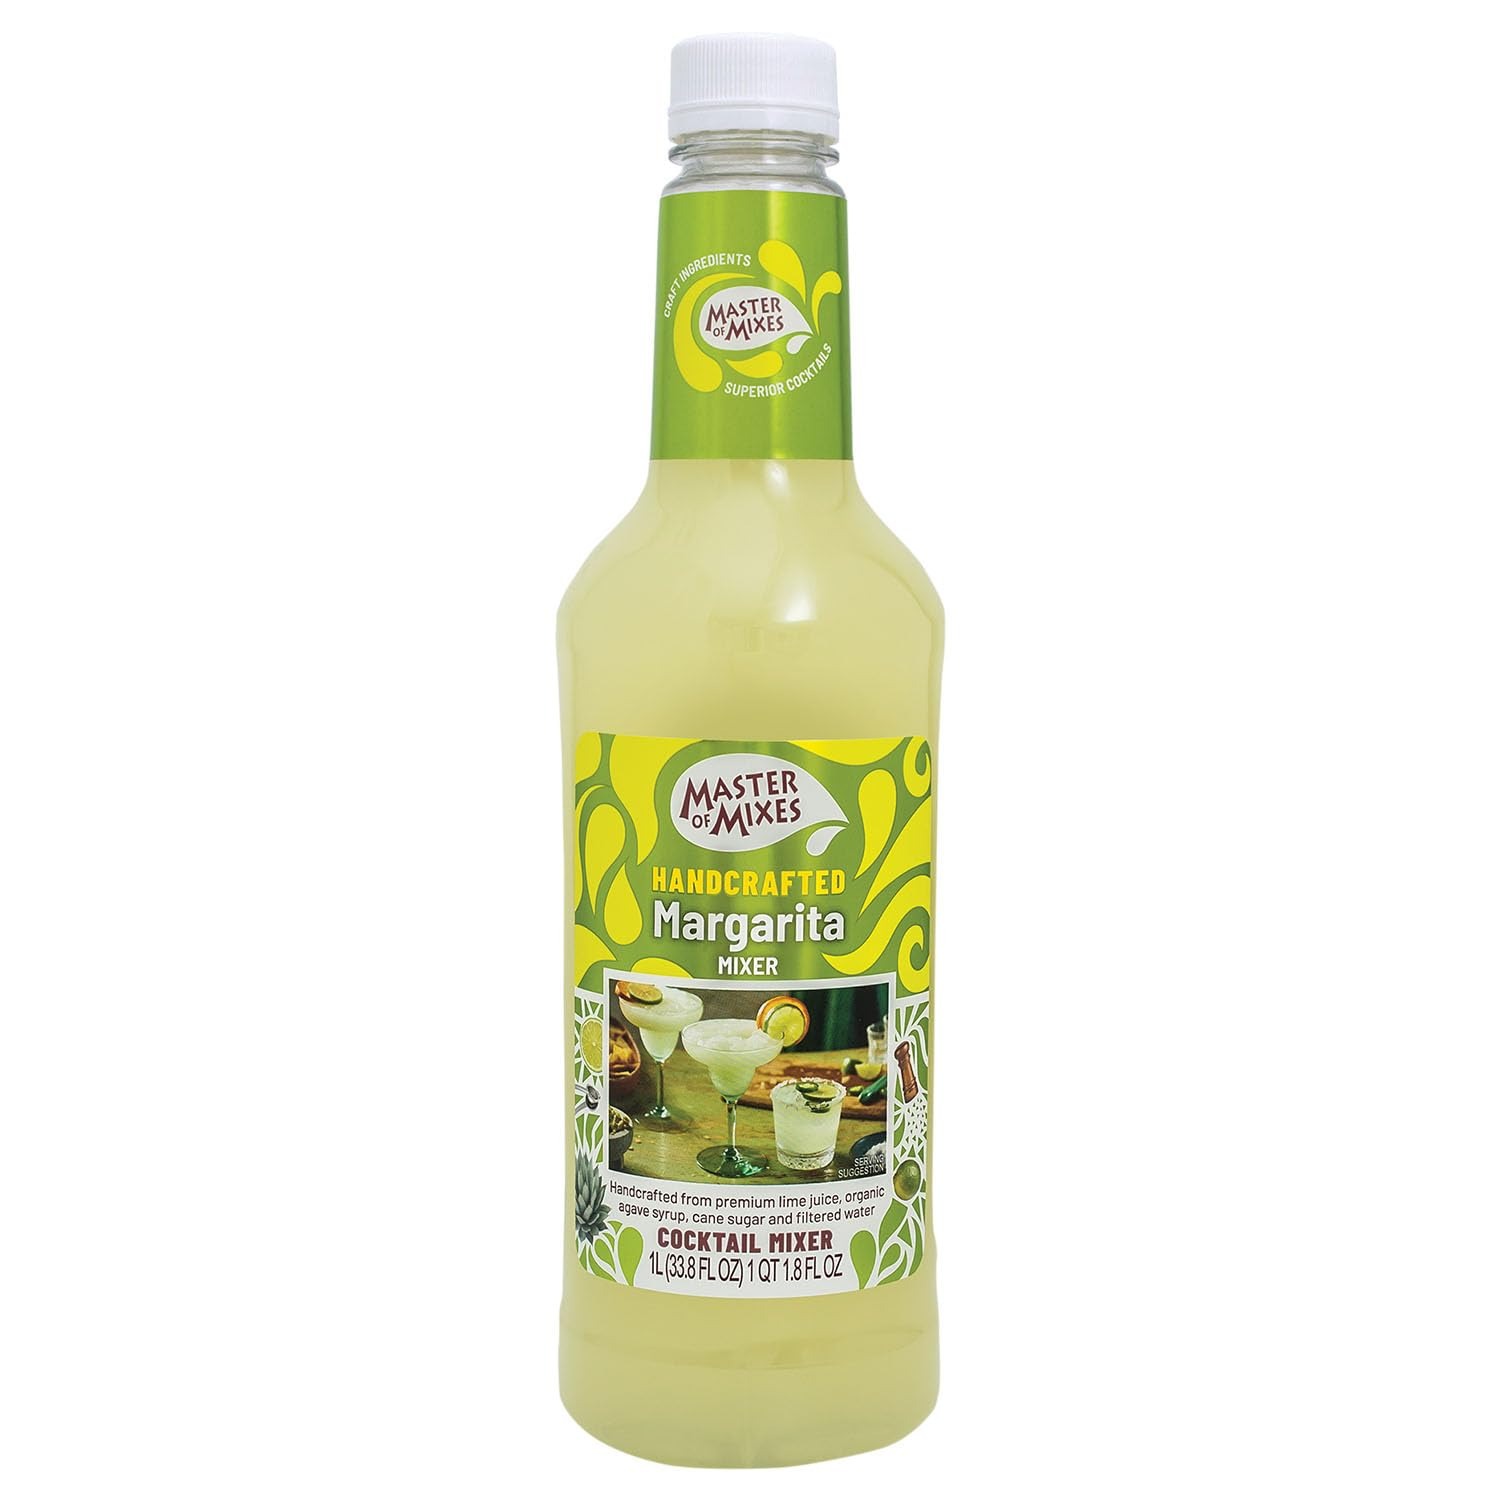
Item Name: Master of Mixes Margarita Drink Mix, Ready To Use, 1 Liter Bottle (33.8 Fl Oz), Individually Boxed
Bullet Point 1: A HOME BARTENDER’S MUST-HAVE: An authentic and classic blend of Key Lime juice harvested from Mexico, essential citrus oils used in triple sec, and a light touch of the purest agave syrup. A classic and versatile cocktail mixer ready to use for all occasions.
Bullet Point 2: PURE FLAVOR: Fresh lime flavor with notes of lemon, grapefruit and other citrus fruits. Made with 17% lime and lemon.
Bullet Point 3: INSPIRING COCKTAILS: Master of Mixes Cocktail Mixers make the world’s most popular cocktails using only the finest ingredients. Simply add a spirit for a traditional cocktail, or get creative with a new recipe.
Bullet Point 4: PERFECTLY PACKAGED: 1-pack of 1L bottle (33.8 fl oz) comes boxed for safe shipping
Value: 33.8
Unit: Fl Oz

Price: 10.985